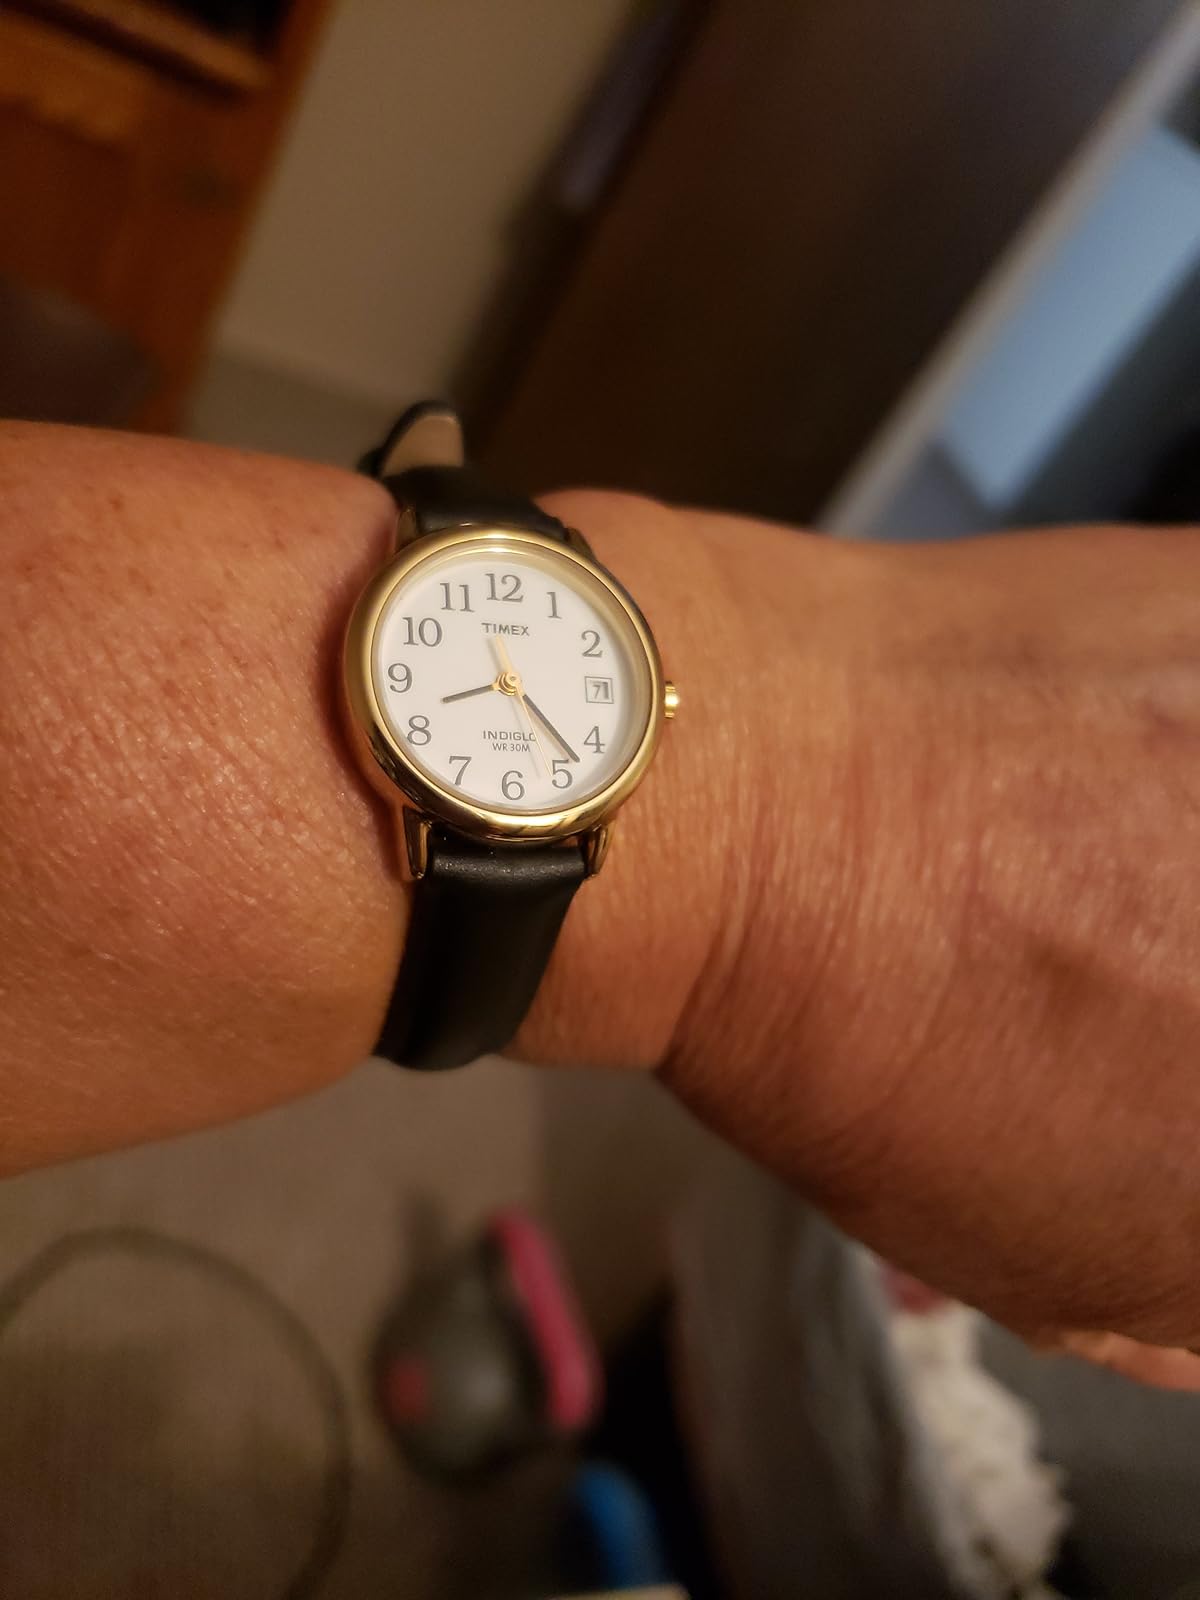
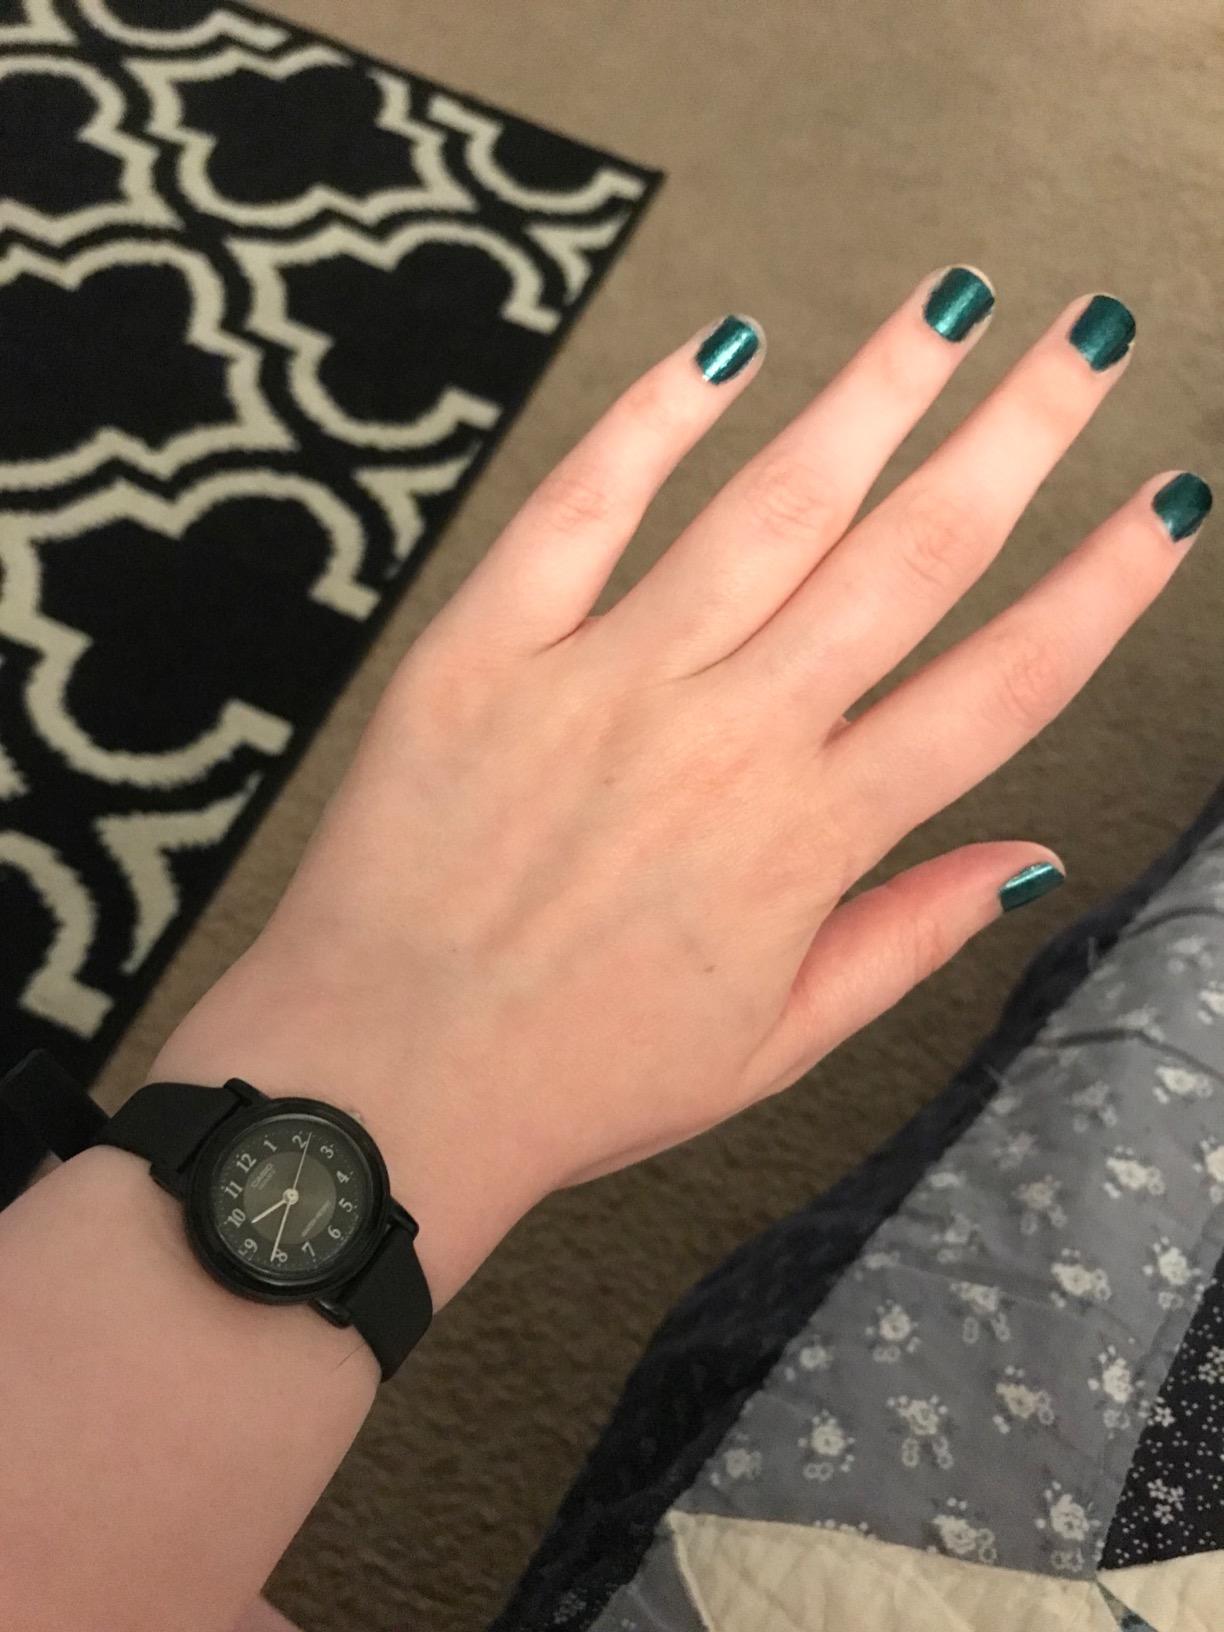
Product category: accessories_watch
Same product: no